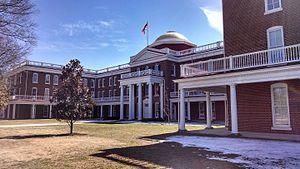
Le comté du Prince-Édouard est un comté, fondé en 1752, situé dans l'État américain — officiellement « Commonwealth » — de Virginie.